Jinbu station

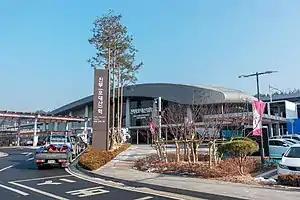

Jinbu (Odaesan) station is a railway station in Jinbu-myeon, Pyeongchang, South Korea. It is served by the Gangneung Line and is located near Odaesan National Park and the Pyeongchang Olympic Stadium. The station opened on 22 December 2017, ahead of the 2018 Winter Olympics, and is designed to accommodate 20-car trains deployed during the Olympics. The station cost 18.1 billion won (US$16.25 million) to construct over a 10-month period. During the Olympics, Jinbu station was served by shuttle buses that traveled to Olympic venues and other destinations.